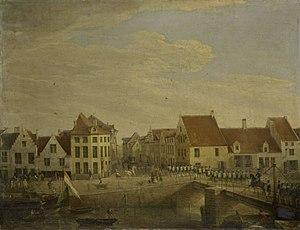
Le royaume uni des Pays-Bas, appelé officiellement en français royaume des Belgiques, en néerlandais Koninkrijk der Nederlanden, et en latin Regnum Belgicum, est un État créé par le congrès de Vienne de 1815 dans le but d'en faire un État tampon entre les grandes puissances européennes. Il rassemble les anciens territoires de la république des Provinces-Unies, actuels territoires du royaume des Pays-Bas, les territoires des anciens Pays-Bas du Sud et de la principauté de Liège, correspondant à l'actuel royaume de Belgique, ainsi que les colonies néerlandaises, dont la plus importante est les Indes orientales néerlandaises, l'actuelle Indonésie.